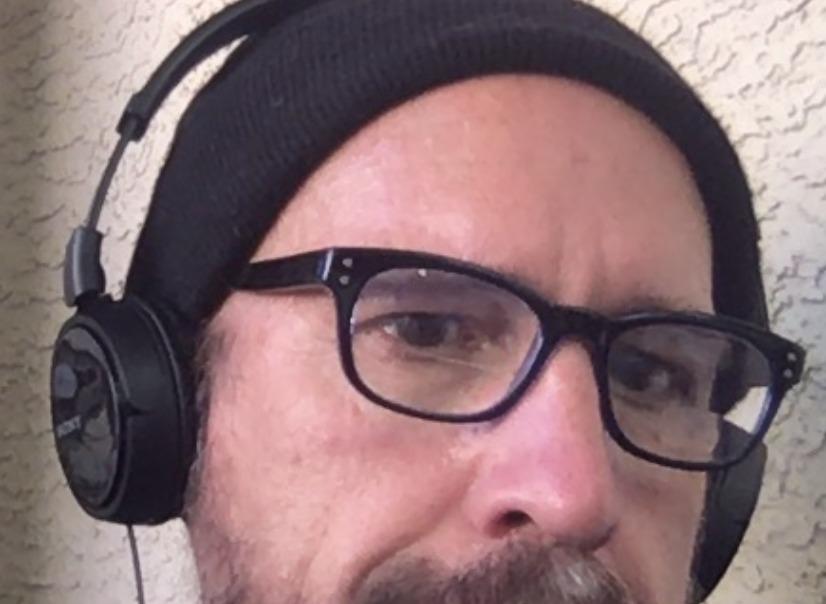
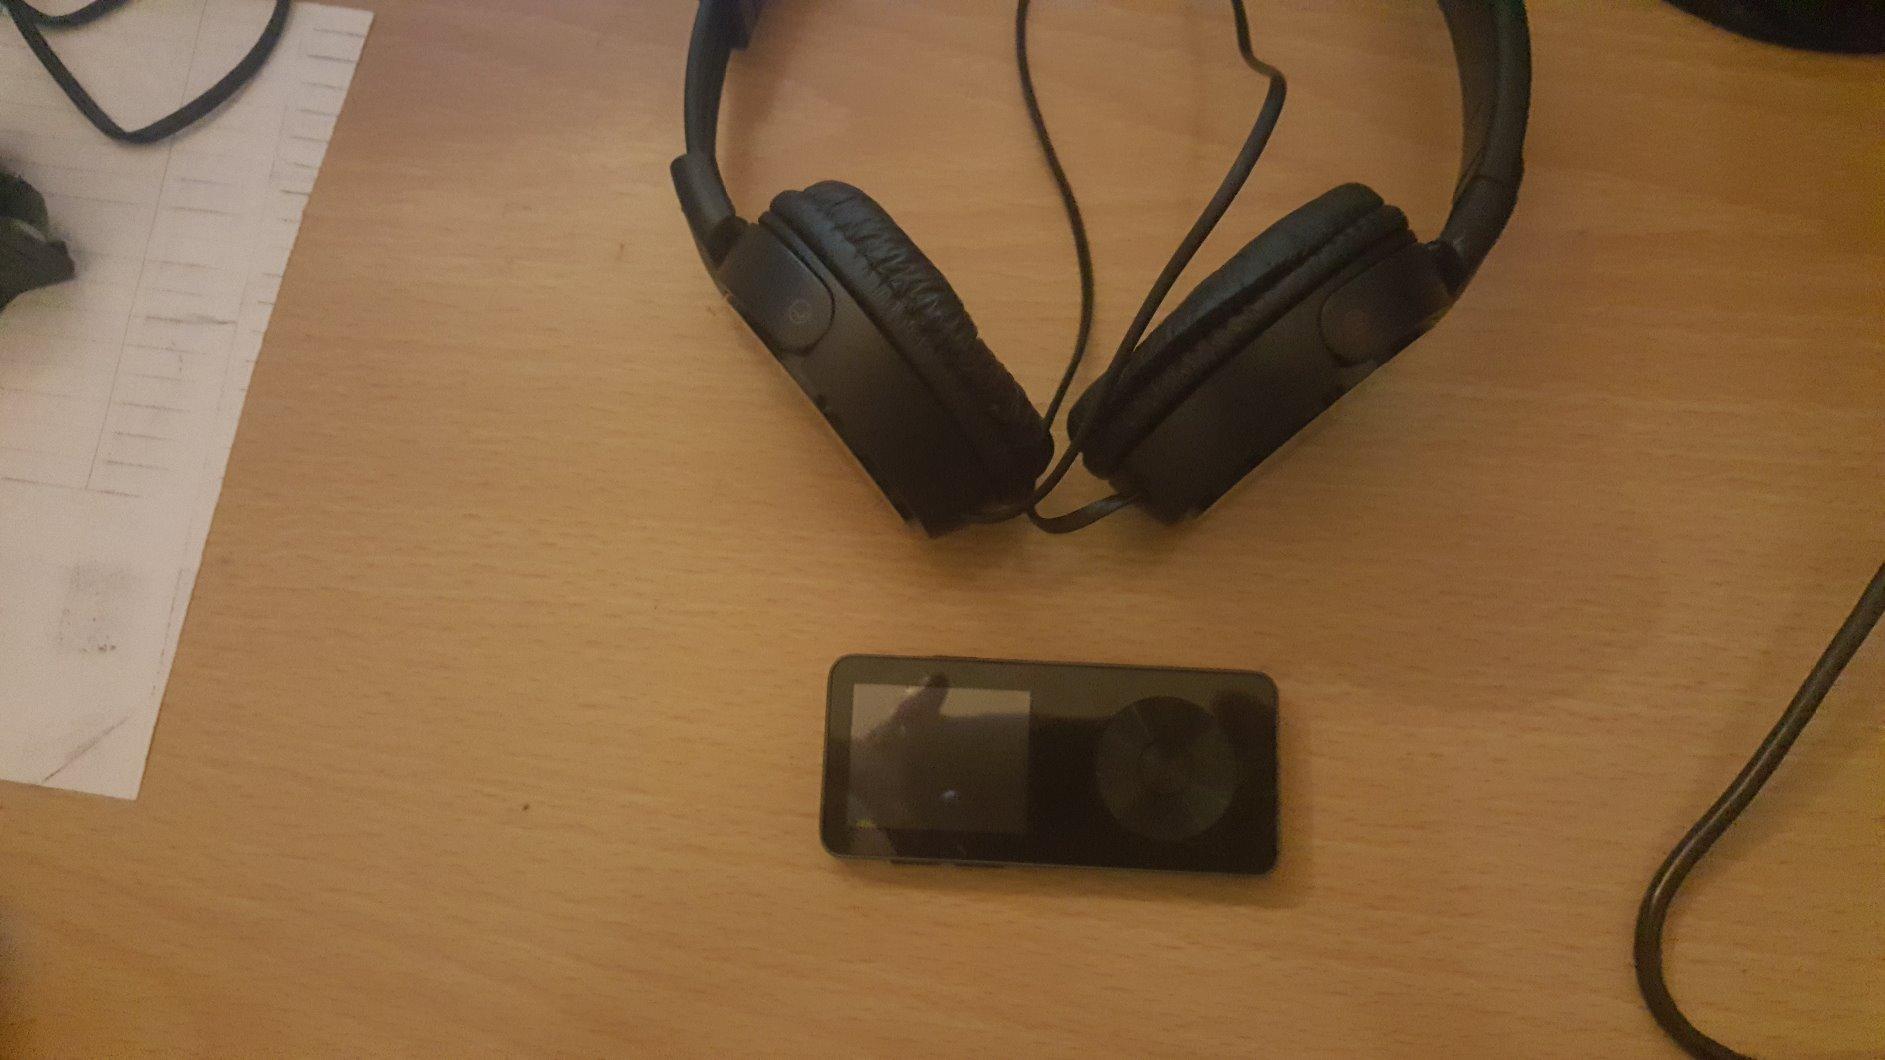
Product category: headphones
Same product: yes